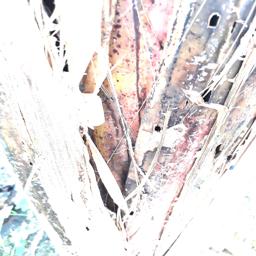
Label: BACTERIAL SOFT ROT